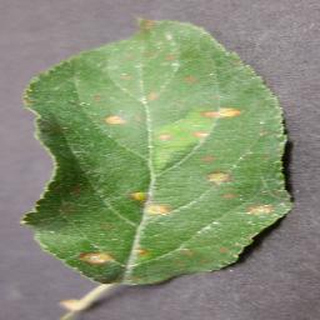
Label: apple_cedar_apple_rust